Free France

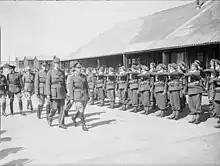
General de Gaulle and King George VI inspecting the Free French forces in England, 24 August 1940

Unlike the troops at Dunkirk or naval forces at sea, relatively few members of the French Air Force had the means or opportunity to escape. Like all military personnel trapped on the mainland, they were functionally subject to the Pétain government: "French authorities made it clear that those who acted on their own initiative would be classed as deserters, and guards were placed to thwart efforts to get on board ships." In the summer of 1940, around a dozen pilots made it to England and volunteered for the RAF to help fight the Luftwaffe. Many more, however, made their way through long and circuitous routes to French territories overseas, eventually regrouping as the Free French Air Force.